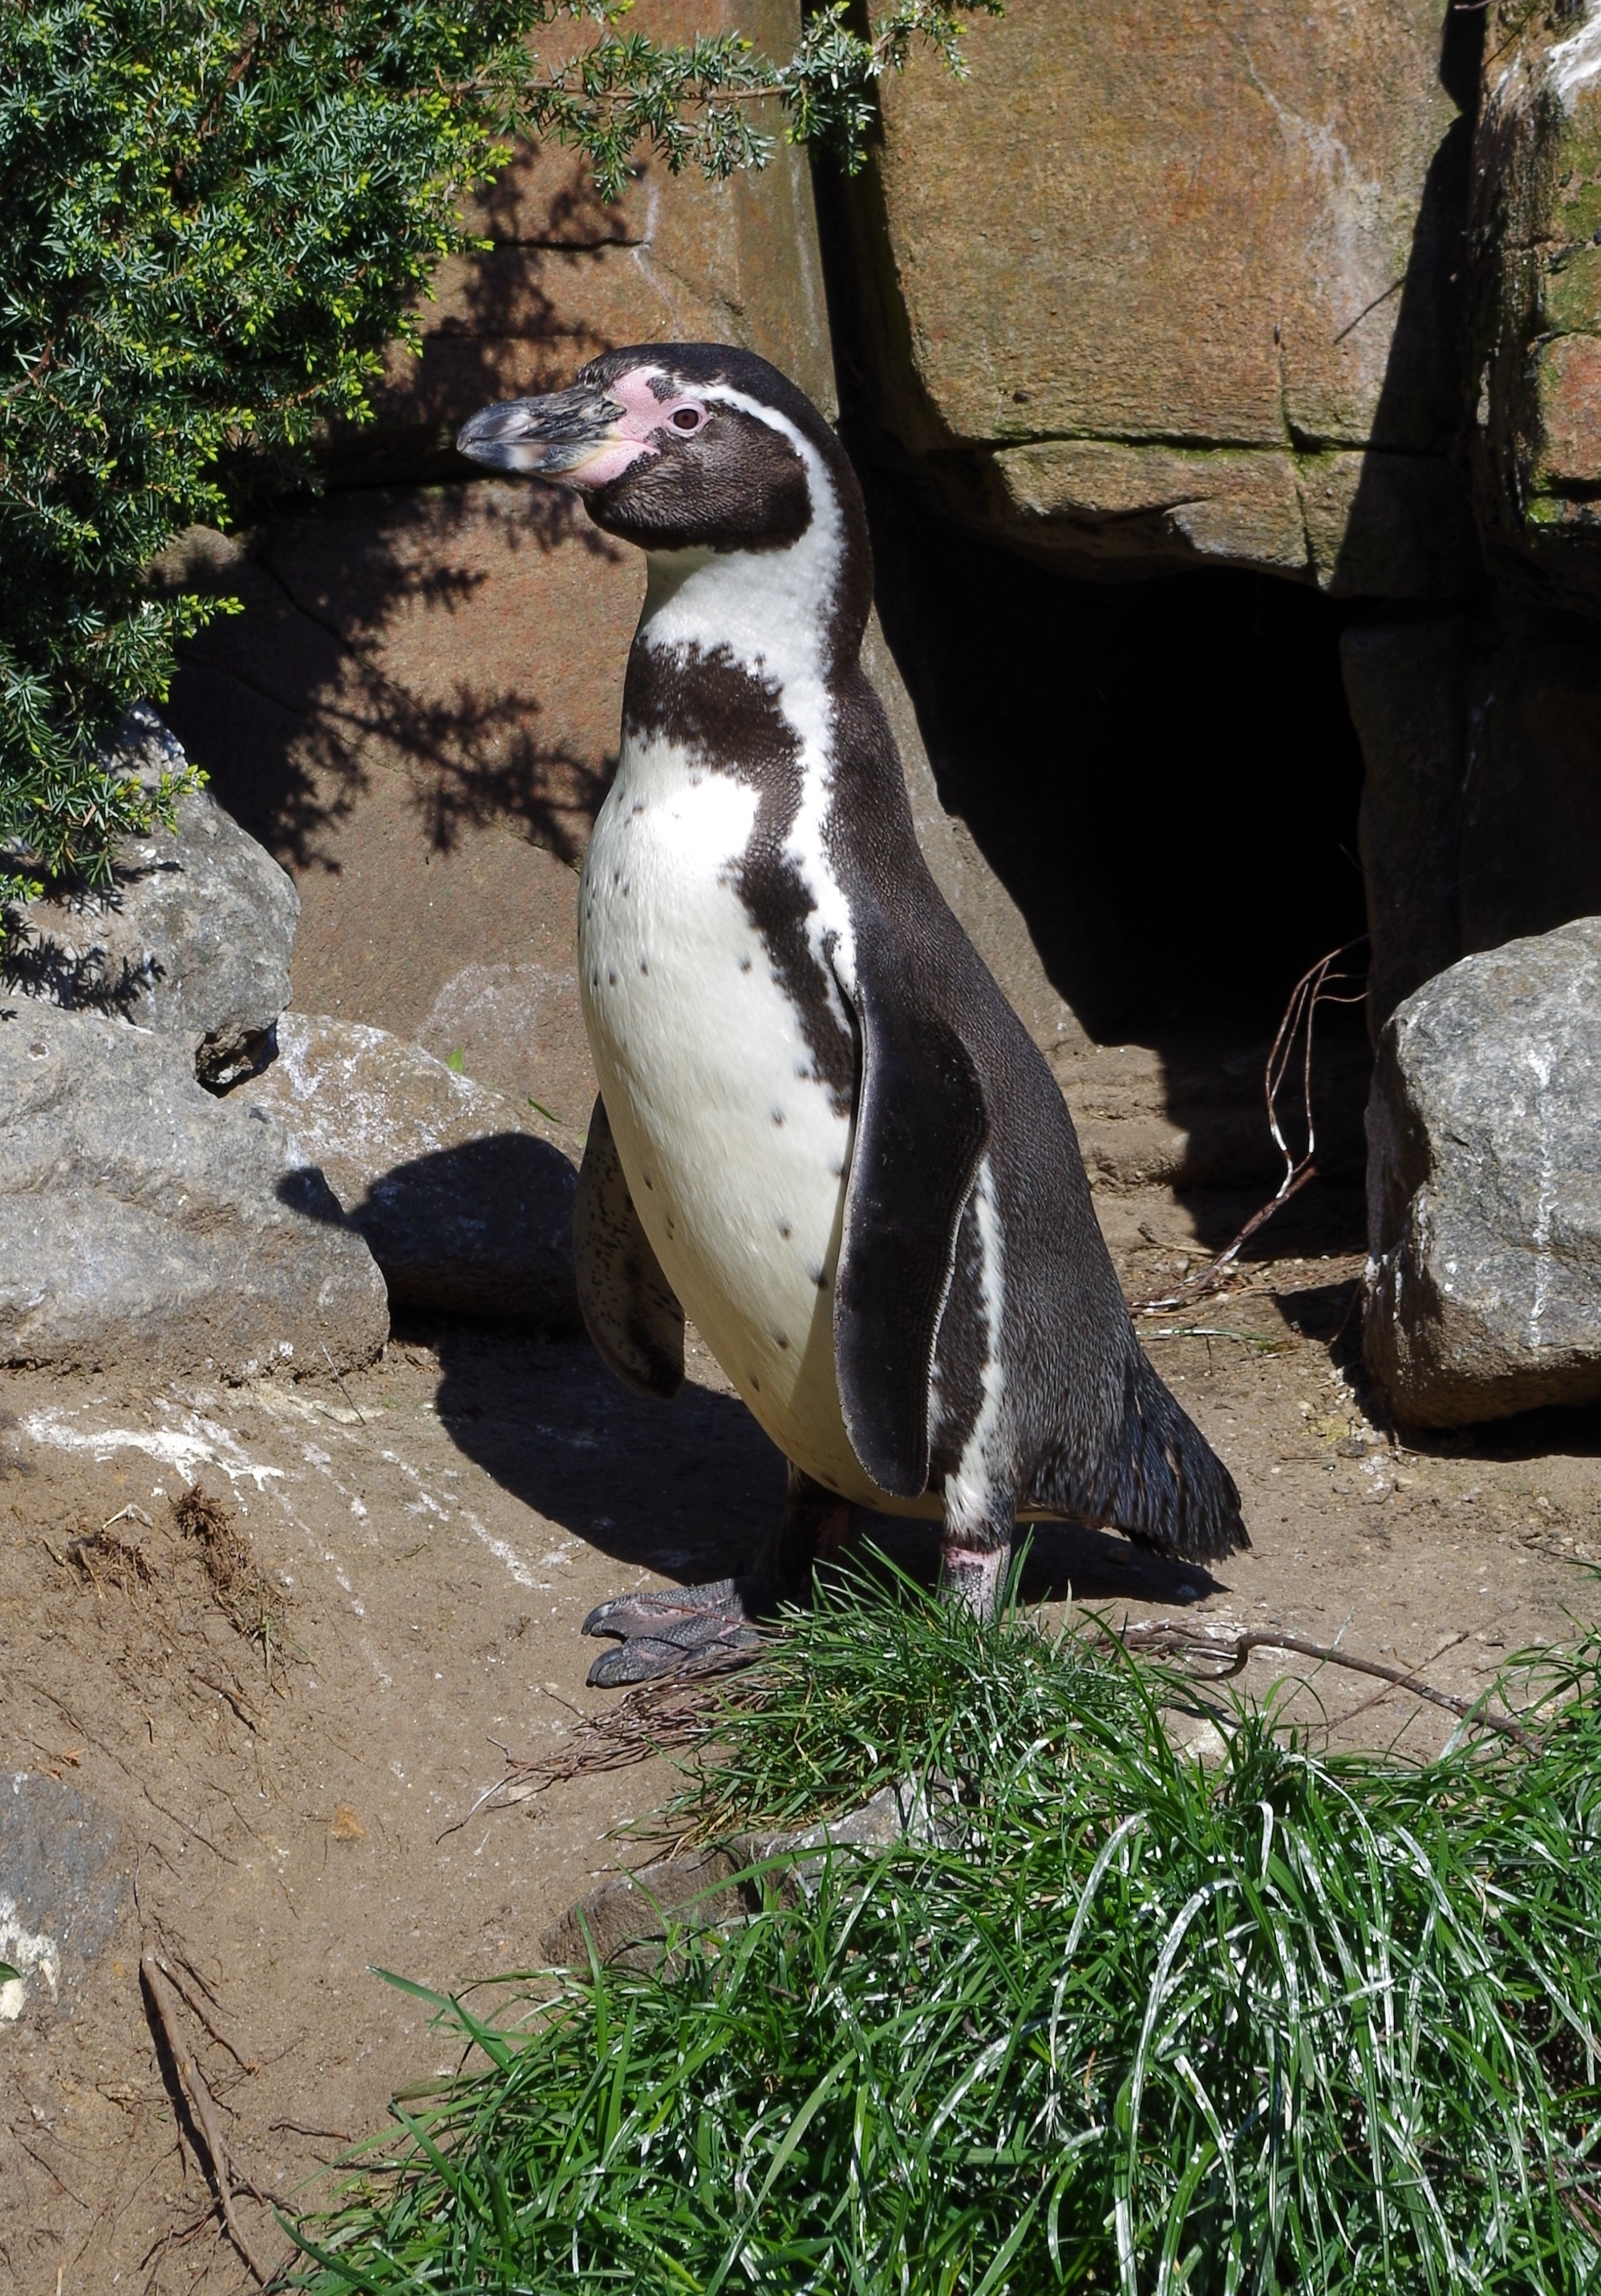
bird, animal, wildlife, zoo, fauna, penguin, vertebrate, water bird, animal world, flightless bird